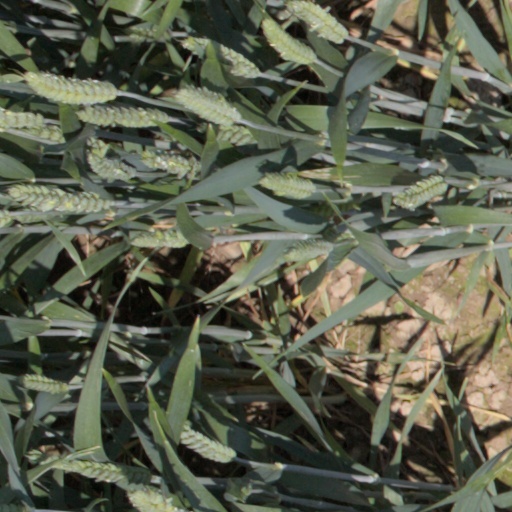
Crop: wheat